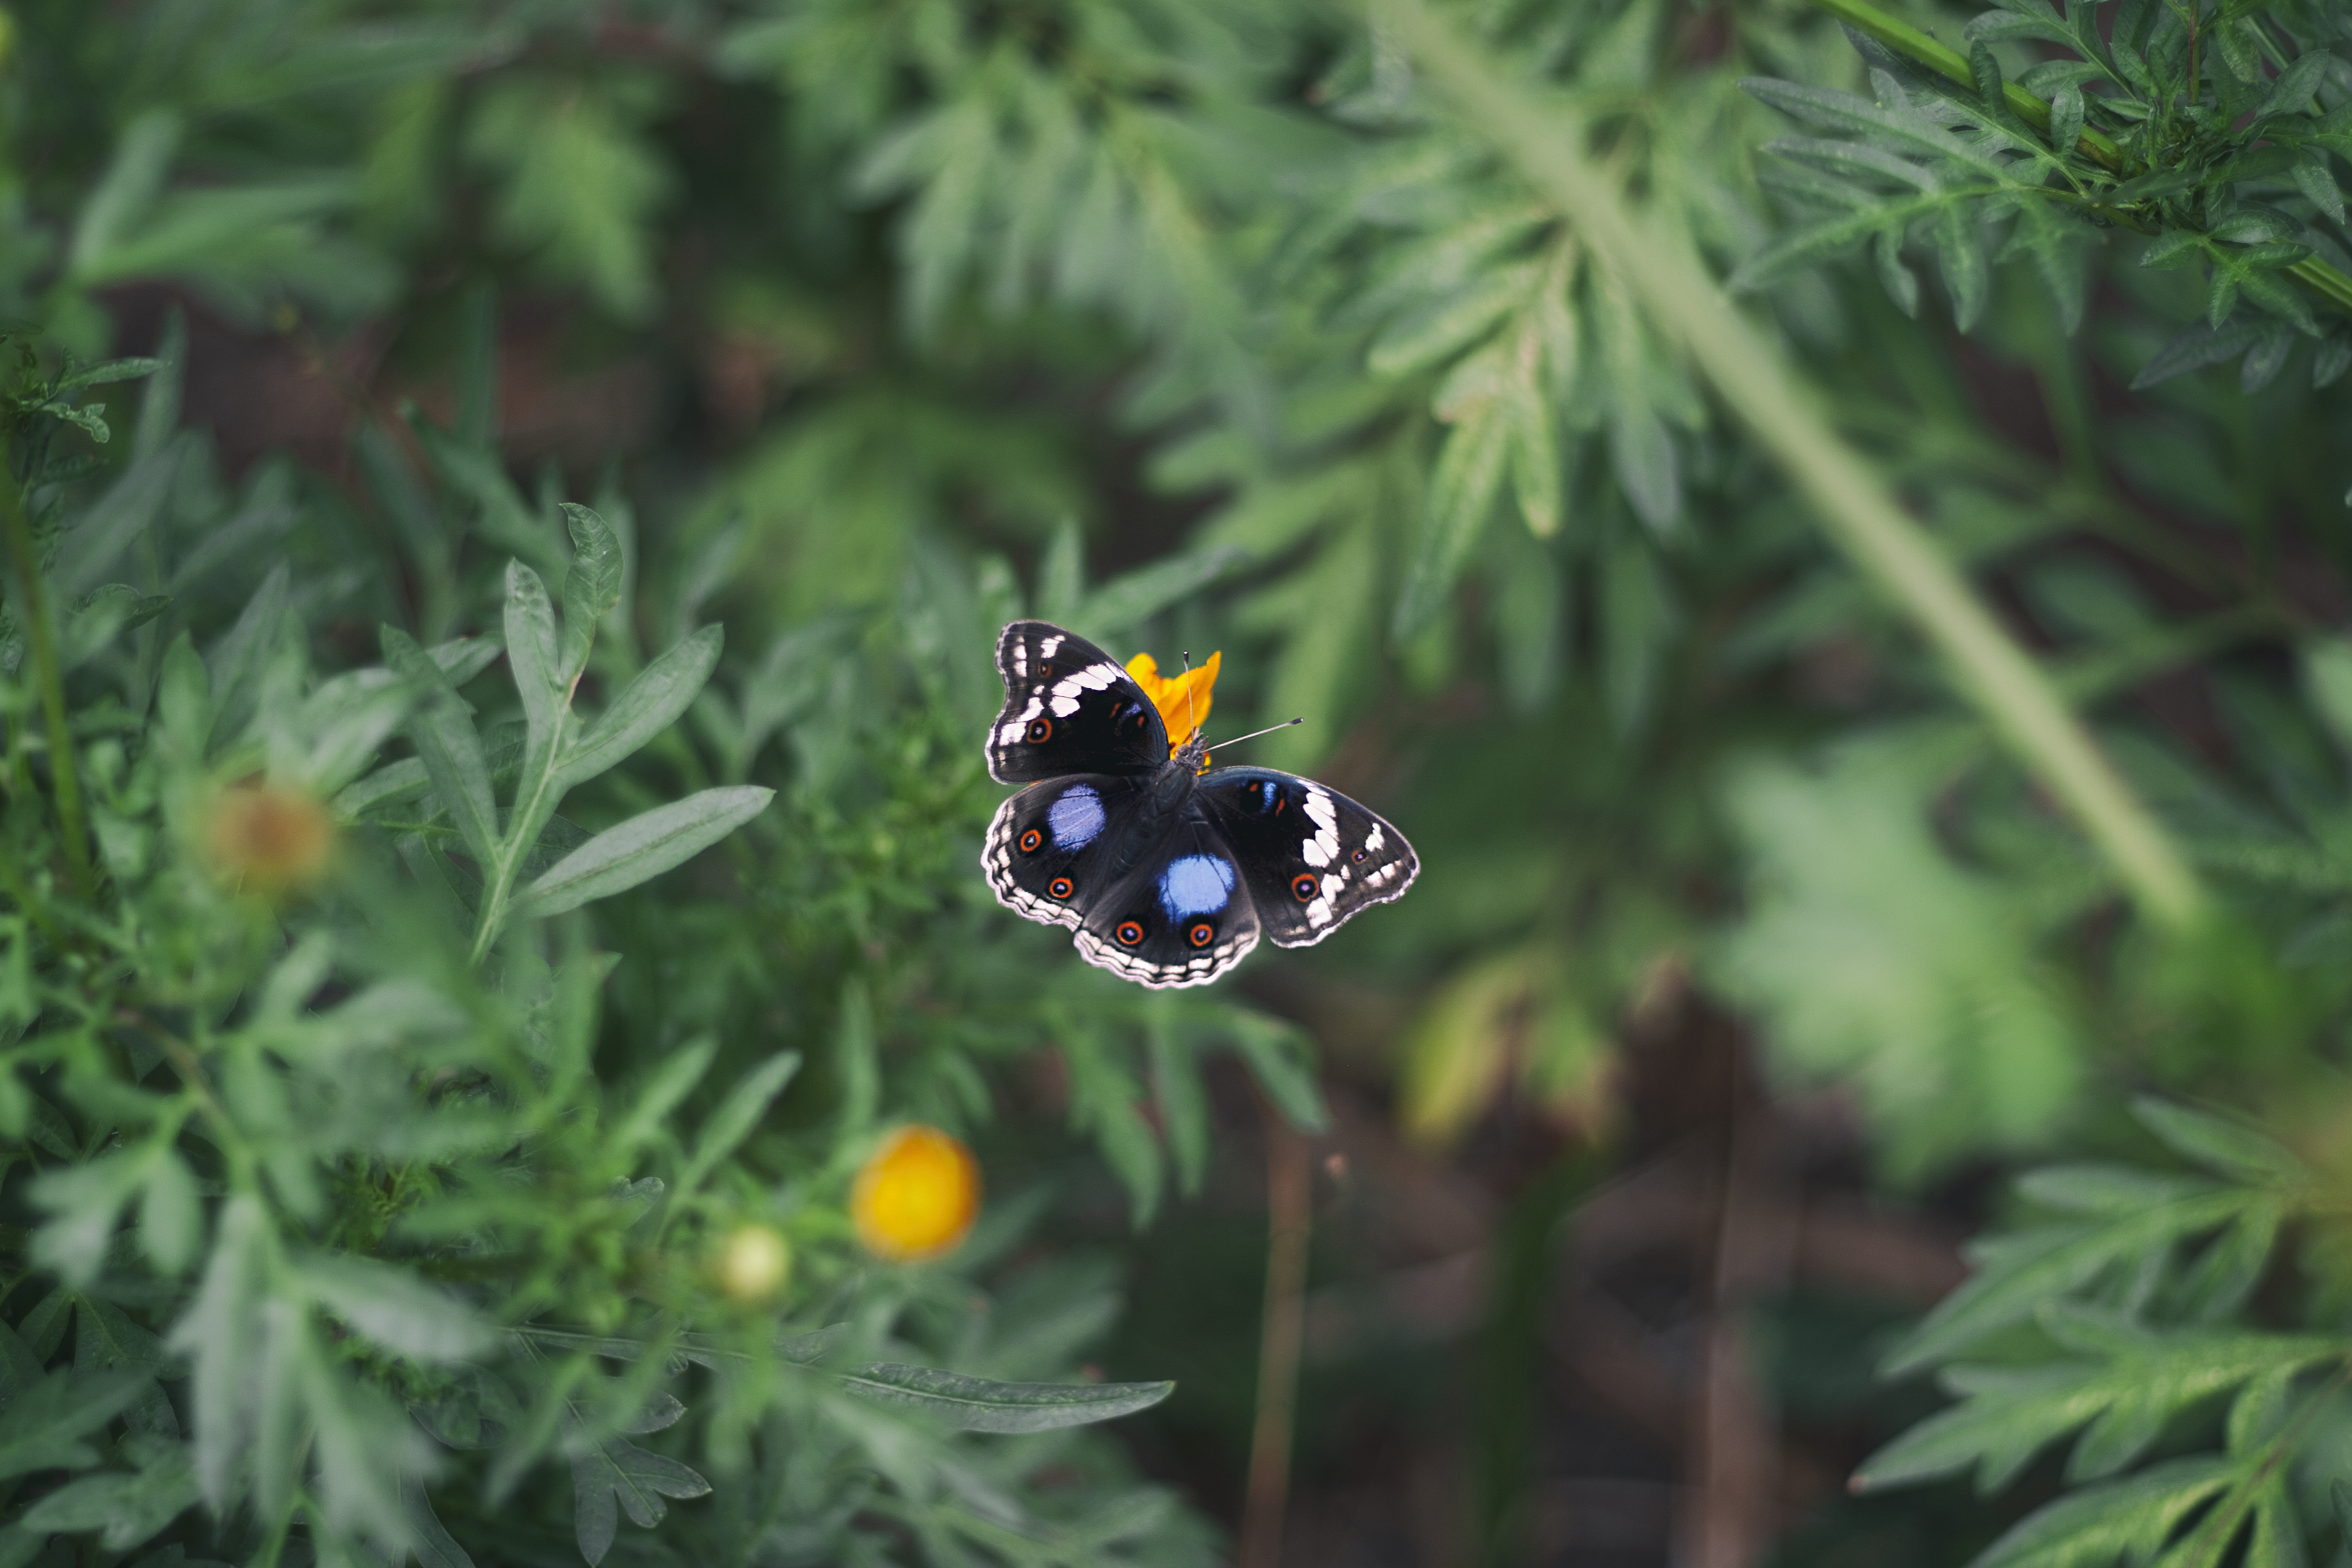
nature, grass, plant, flower, wildlife, green, insect, macro, botany, butterfly, garden, flora, fauna, plants, invertebrate, wildflower, bee, macro photography, moths and butterflies